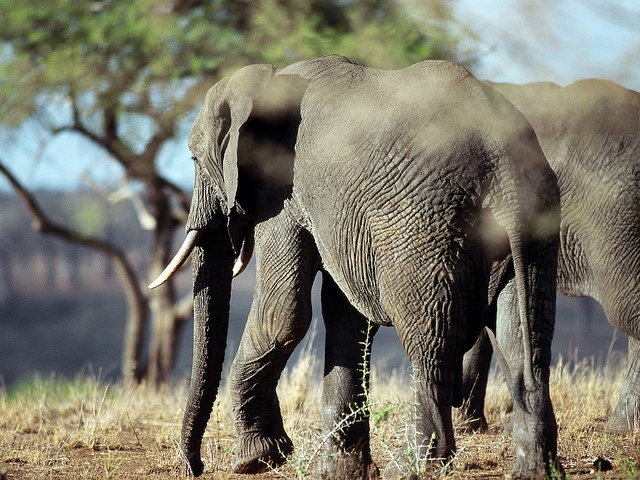
Two elephants stand side by side in a grassy open area with a tree in the background.
An elephant is shown walking on the grass.
Couple of elephants taking a stroll out in the wild
Two elephants are standing on the grass near some trees.
Two elephants waling side by side on the plane.